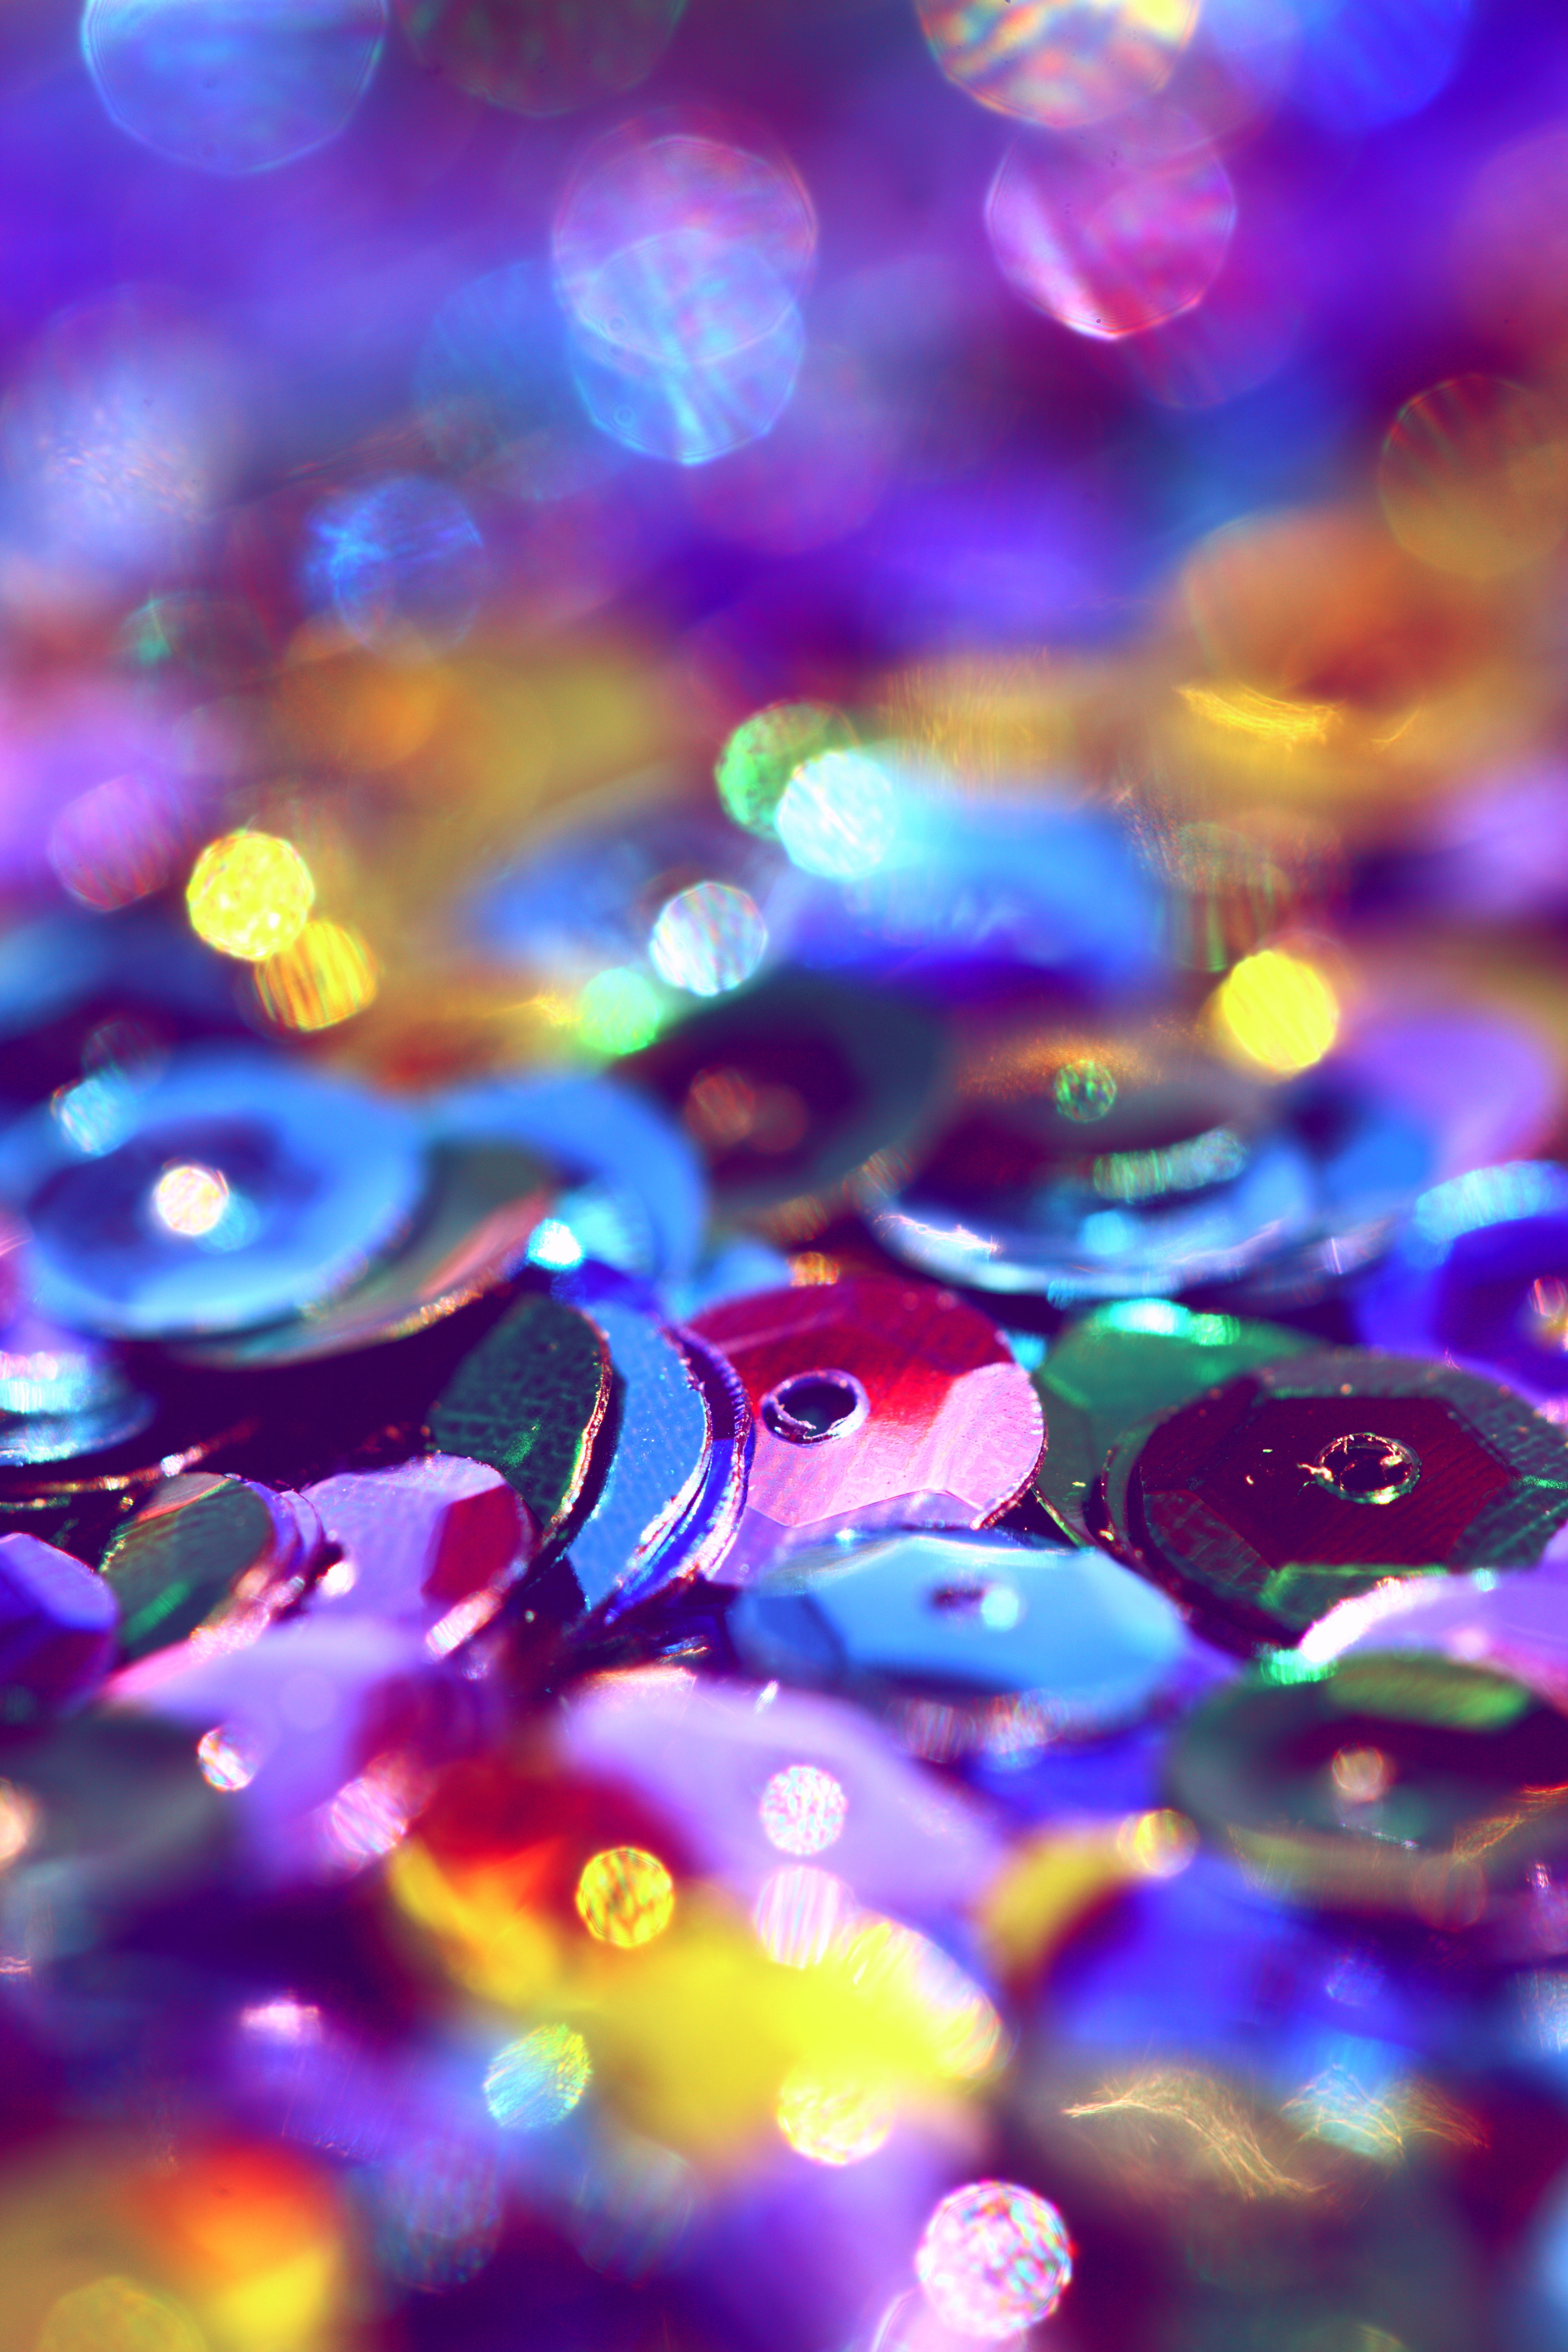
water, purple, violet, glitter, macro photography, Colorfulness, liquid bubble